Answer in natural language. Is armchair (marked B) to the right of Window (marked C)? Choose between the following options: no or yes
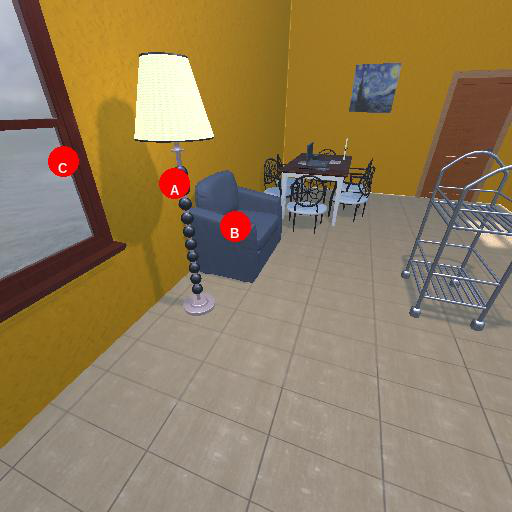
<answer>yes</answer>